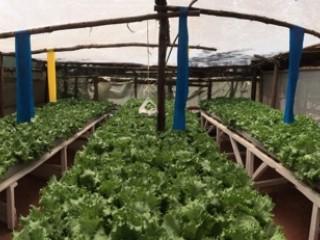
Mfumo wa kilimo cha haidroponi ambapo mimea ya kijani kibichi hukuwa juu ya vitanda vilivyopangwa kwa mistari na kuungwa na nguzo za rangi za  samawati na njano, vitanda hivi vimeinuliwa na vina mfumo wa umwagiliaji wa maji wenye virutubisho unaosaidia mimea kukua bila kutumia udongo, mandhari hii inaonesha mbinu ya kisasa ya kilimo inayofaa kwa maeneo yenye udongo duni, nafasi ndogo na mazingira ya ndani.